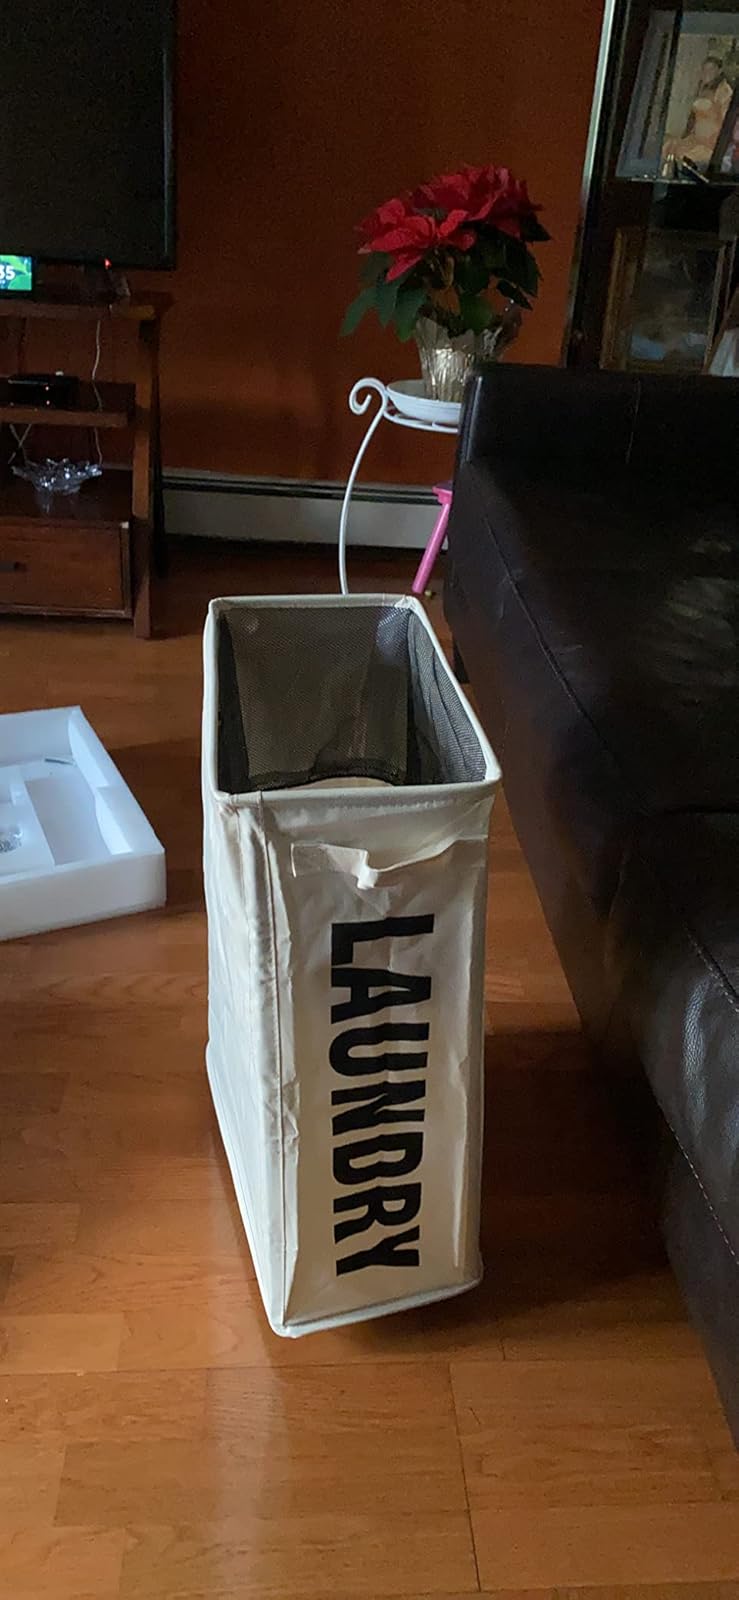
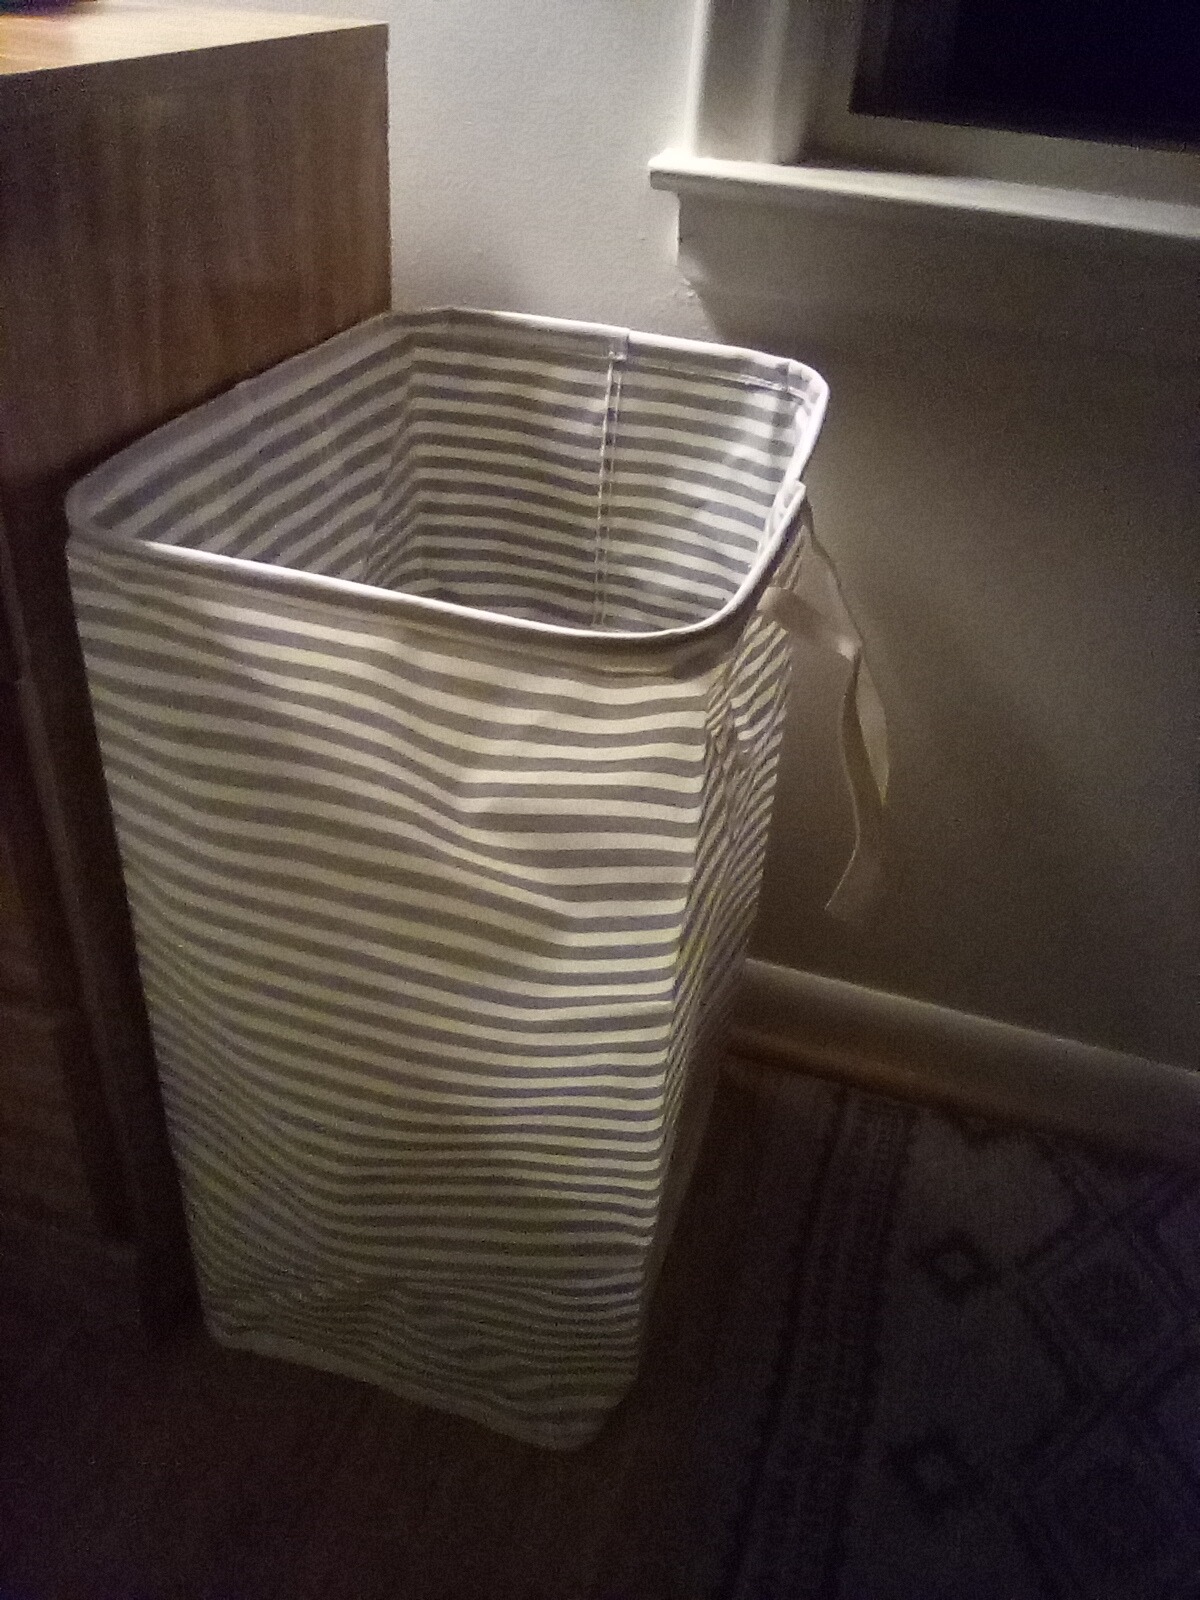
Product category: items_hamper
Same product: no